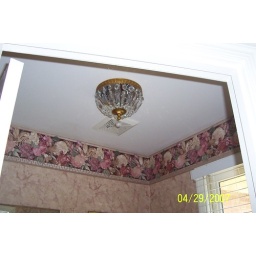
Light fixture in main floor bathroom